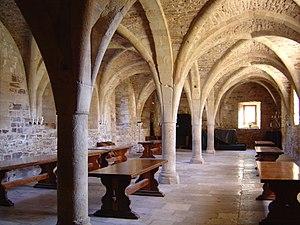
Le scriptorium de l'Abbaye de Sylvanès comporte des voûtes en croisée d'ogives érigées au XIIIème siècle.
L'abbaye de Sylvanès, fondée en 1136 par Pons de L' Héras, est une ancienne abbaye cistercienne située dans le Sud-Aveyron, non loin de Camarès et de Belmont-sur-Rance, dans l'ancien diocèse de Vabres, sur la commune de Sylvanès.